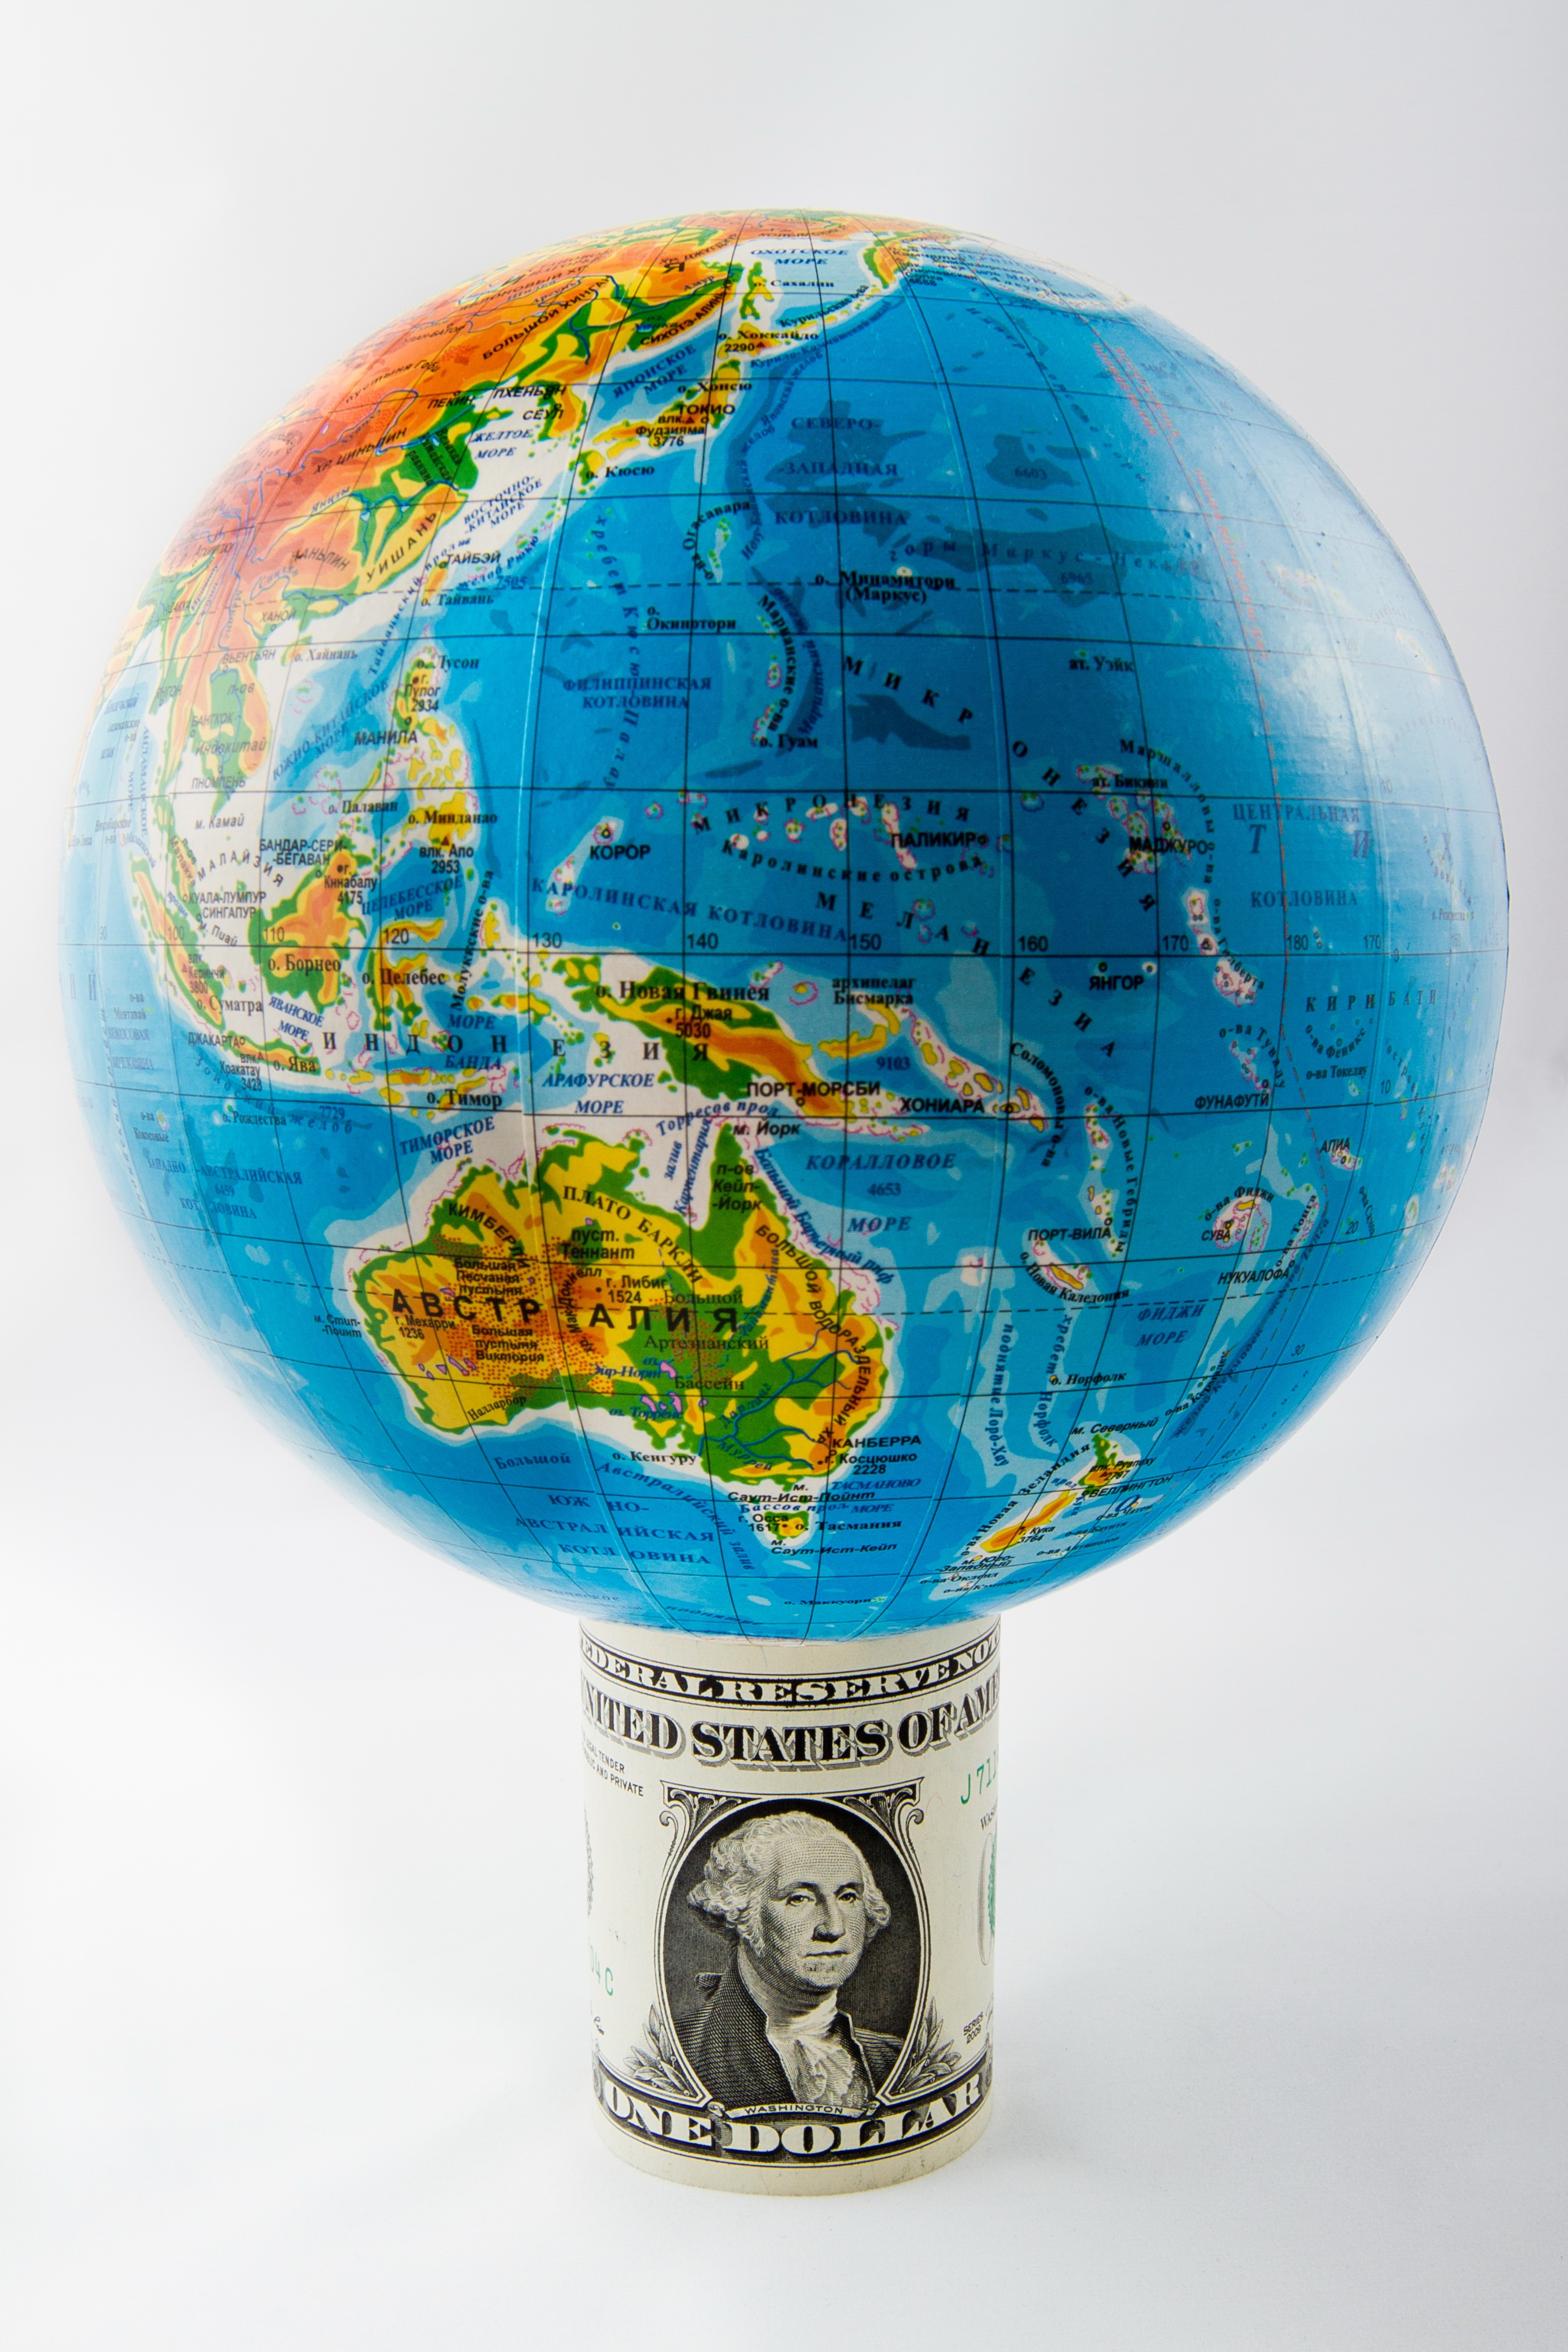
green, money, business, decor, circle, globe, world, united states, bank, earth, currency, sphere, crisis, dollar, planet, bill, finances, shape, wealth, cash money